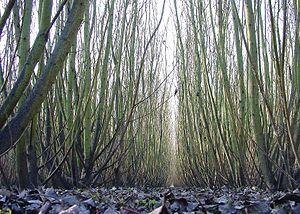
Taillis à courte rotation de saules (clones), irrigué par l'eau de la station d'épuration de Villeneuve d'Ascq (dans le nord de la France), pour épuration finale de l'eau (nitrates, phosphates). Ce taillis a servi à produire des copeaux de bois pour alimenter une chaudière-bois
Le taillis à courte rotation, ou TCR, est une culture ligneuse et pérenne à usage énergétique.